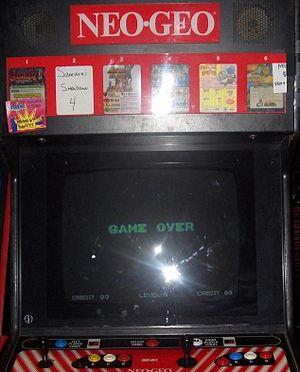
Borne d’arcade Neo-Geo MVS 6 slots
Le Neo-Geo MVS est un système de jeux vidéo pour borne d'arcade compatible JAMMA destiné aux salles d'arcade et créé par la société japonaise SNK en 1990. Parallèlement, SNK commercialise une console de jeux vidéo de salon, la Neo-Geo AES, partageant la même base matérielle. SNK arrête la production de tous ses autres systèmes et se consacre au Neo-Geo. Ce matériel fonctionne suivant le couple carte mère et cartouche de jeu vidéo, possédant la capacité de connecter plusieurs jeux en même temps, lui conférant ainsi une modularité inégalée dans le domaine de l'arcade. La qualité des jeux et les choix techniques gagnants vont faire du Neo-Geo un succès, un des systèmes d'arcade les plus célèbres et les plus vendus au monde. Un bon nombre des jeux d'arcade les plus marquants sortent sur le Neo-Geo MVS, comme les jeux des séries Art of Fighting, The King of Fighters, Metal Slug, Fatal Fury ou encore Samurai Shodown. Ce système d'arcade connaît plusieurs révisions et avancées techniques, il sera aussi bien converti que copié ou imité par la concurrence dans le but d'égaler sa réussite. Le Neo-Geo arrêtera sa grande épopée au début des années 2000 quand l'aventure SNK sombrera.